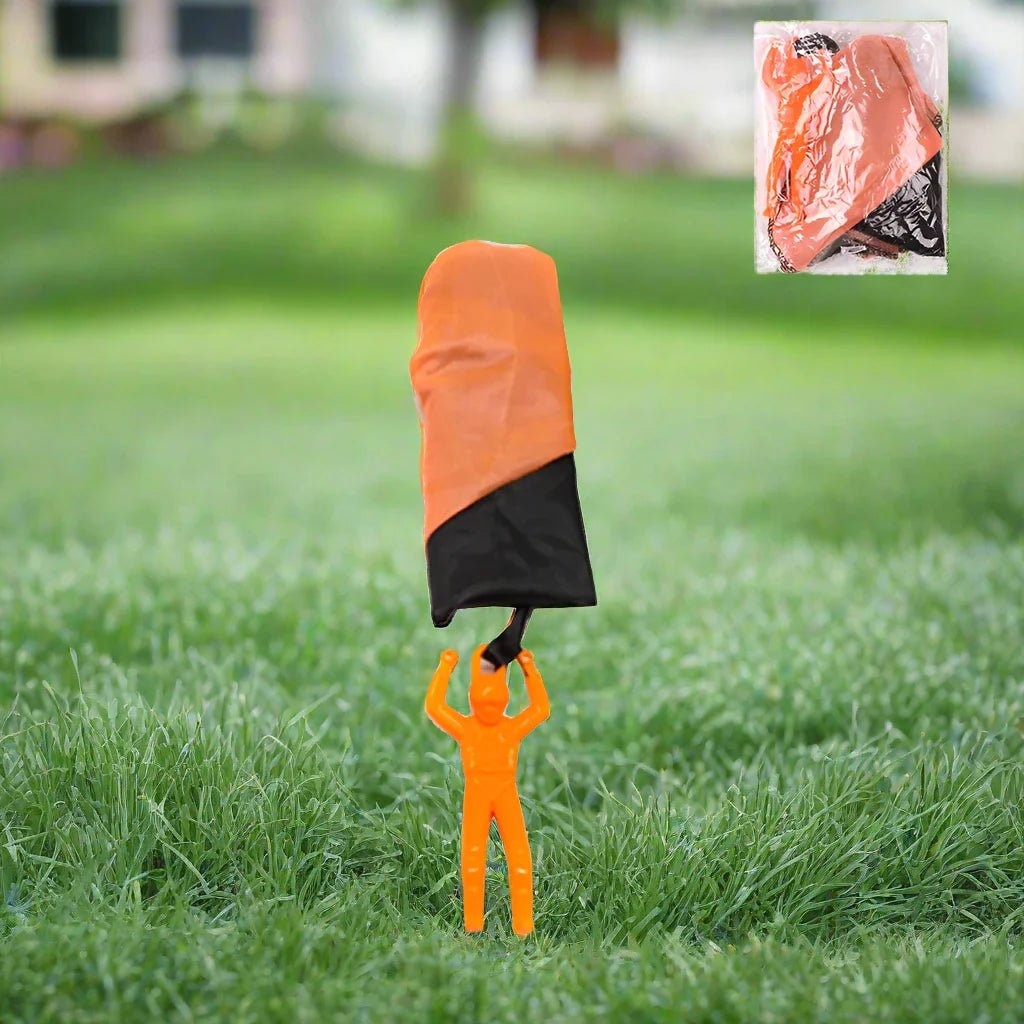
Le Jouet Parachute- ToyKidMiniParachute™ - Orange
Jouet Parachute : L'Aventure Aérienne pour Petits Explorateurs Le jouet parachute est bien plus qu'un simple divertissement pour enfants. Ce mini parachute de décompression offre une expérience ludique et éducative unique, idéale pour les activités en plein air. Conçu pour stimuler l'imagination et développer la motricité, ce jouet d'extérieur favorise l'interaction entre parents et enfants, tout en procurant des heures de plaisir aérien Découvrez le Plaisir de l'Envol avec notre Jouet Parachute Imaginez la joie sur le visage de votre enfant lorsqu'il lance son petit parachute et le voit planer gracieusement dans les airs. Ce jouet fascinant captive l'attention des petits et des grands, offrant un spectacle magique à chaque lancer. Facile à utiliser et sûr, il devient rapidement le compagnon indispensable des sorties en famille et des jeux en maternelle. Un Bond de Géant pour l'Apprentissage Notre jouet parachute n'est pas qu'un simple jouet, c'est un outil pédagogique puissant. En seulement 30 secondes de jeu, votre enfant explore les concepts de gravité, de résistance de l'air et de mouvement. Cette approche ludique de la physique éveille la curiosité scientifique et encourage l'observation, posant les bases d'un apprentissage passionnant des sciences dès le plus jeune âge. 100% de Sourires Garantis à Chaque Lancer Le plaisir est au cœur de l'expérience avec notre jouet parachute . Chaque lancer provoque des éclats de rire et des exclamations de joie, créant des moments précieux entre parents et enfants. Ce jouet d'extérieur renforce les liens familiaux tout en encourageant l'activité physique, offrant une alternative saine et amusante aux écrans. Le bonheur partagé est garanti à chaque utilisation. Caractéristiques : ✓ Matériau : Tissu léger de haute qualité, assurant robustesse et amusement prolongé pour vos petits. ✓ Diamètre ouvert : 43 cm, offrant une surface généreuse pour des jeux actifs. ✓ Couleur : Orange, apportant une note vive et énergique à toutes vos activités. ✓ Facilité d'utilisation : Il suffit de lancer le parachute et de le voir descendre avec élégance, garantissant un divertissement fascinant. ✓ Activités encouragées : Favorise le jeu en extérieur et contribue au développement de la motricité globale en incitant les enfants à courir et à attraper les parachutes. ✓ Polyvalence : Idéal pour des jeux en solo ou en groupe, stimulant l'interaction sociale et la coopération. ✓ Portabilité : Conception compacte et pliable, facile à emporter, que ce soit dans votre jardin ou au parc. ✓ Sécurité : Conçu sans produits chimiques nocifs, offrant une utilisation sans souci pour les enfants. ✓ Inclus dans le colis : 6 parachutes de couleurs variées, pour des moments de jeu diversifiés. ✓ Remarque : À utiliser sous la supervision d'un adulte et non recommandé pour les enfants de moins de 3 ans.
Brand: lecoledeschats
Category: Toys & Games > Toys > Flying Toys > Toy Parachutes